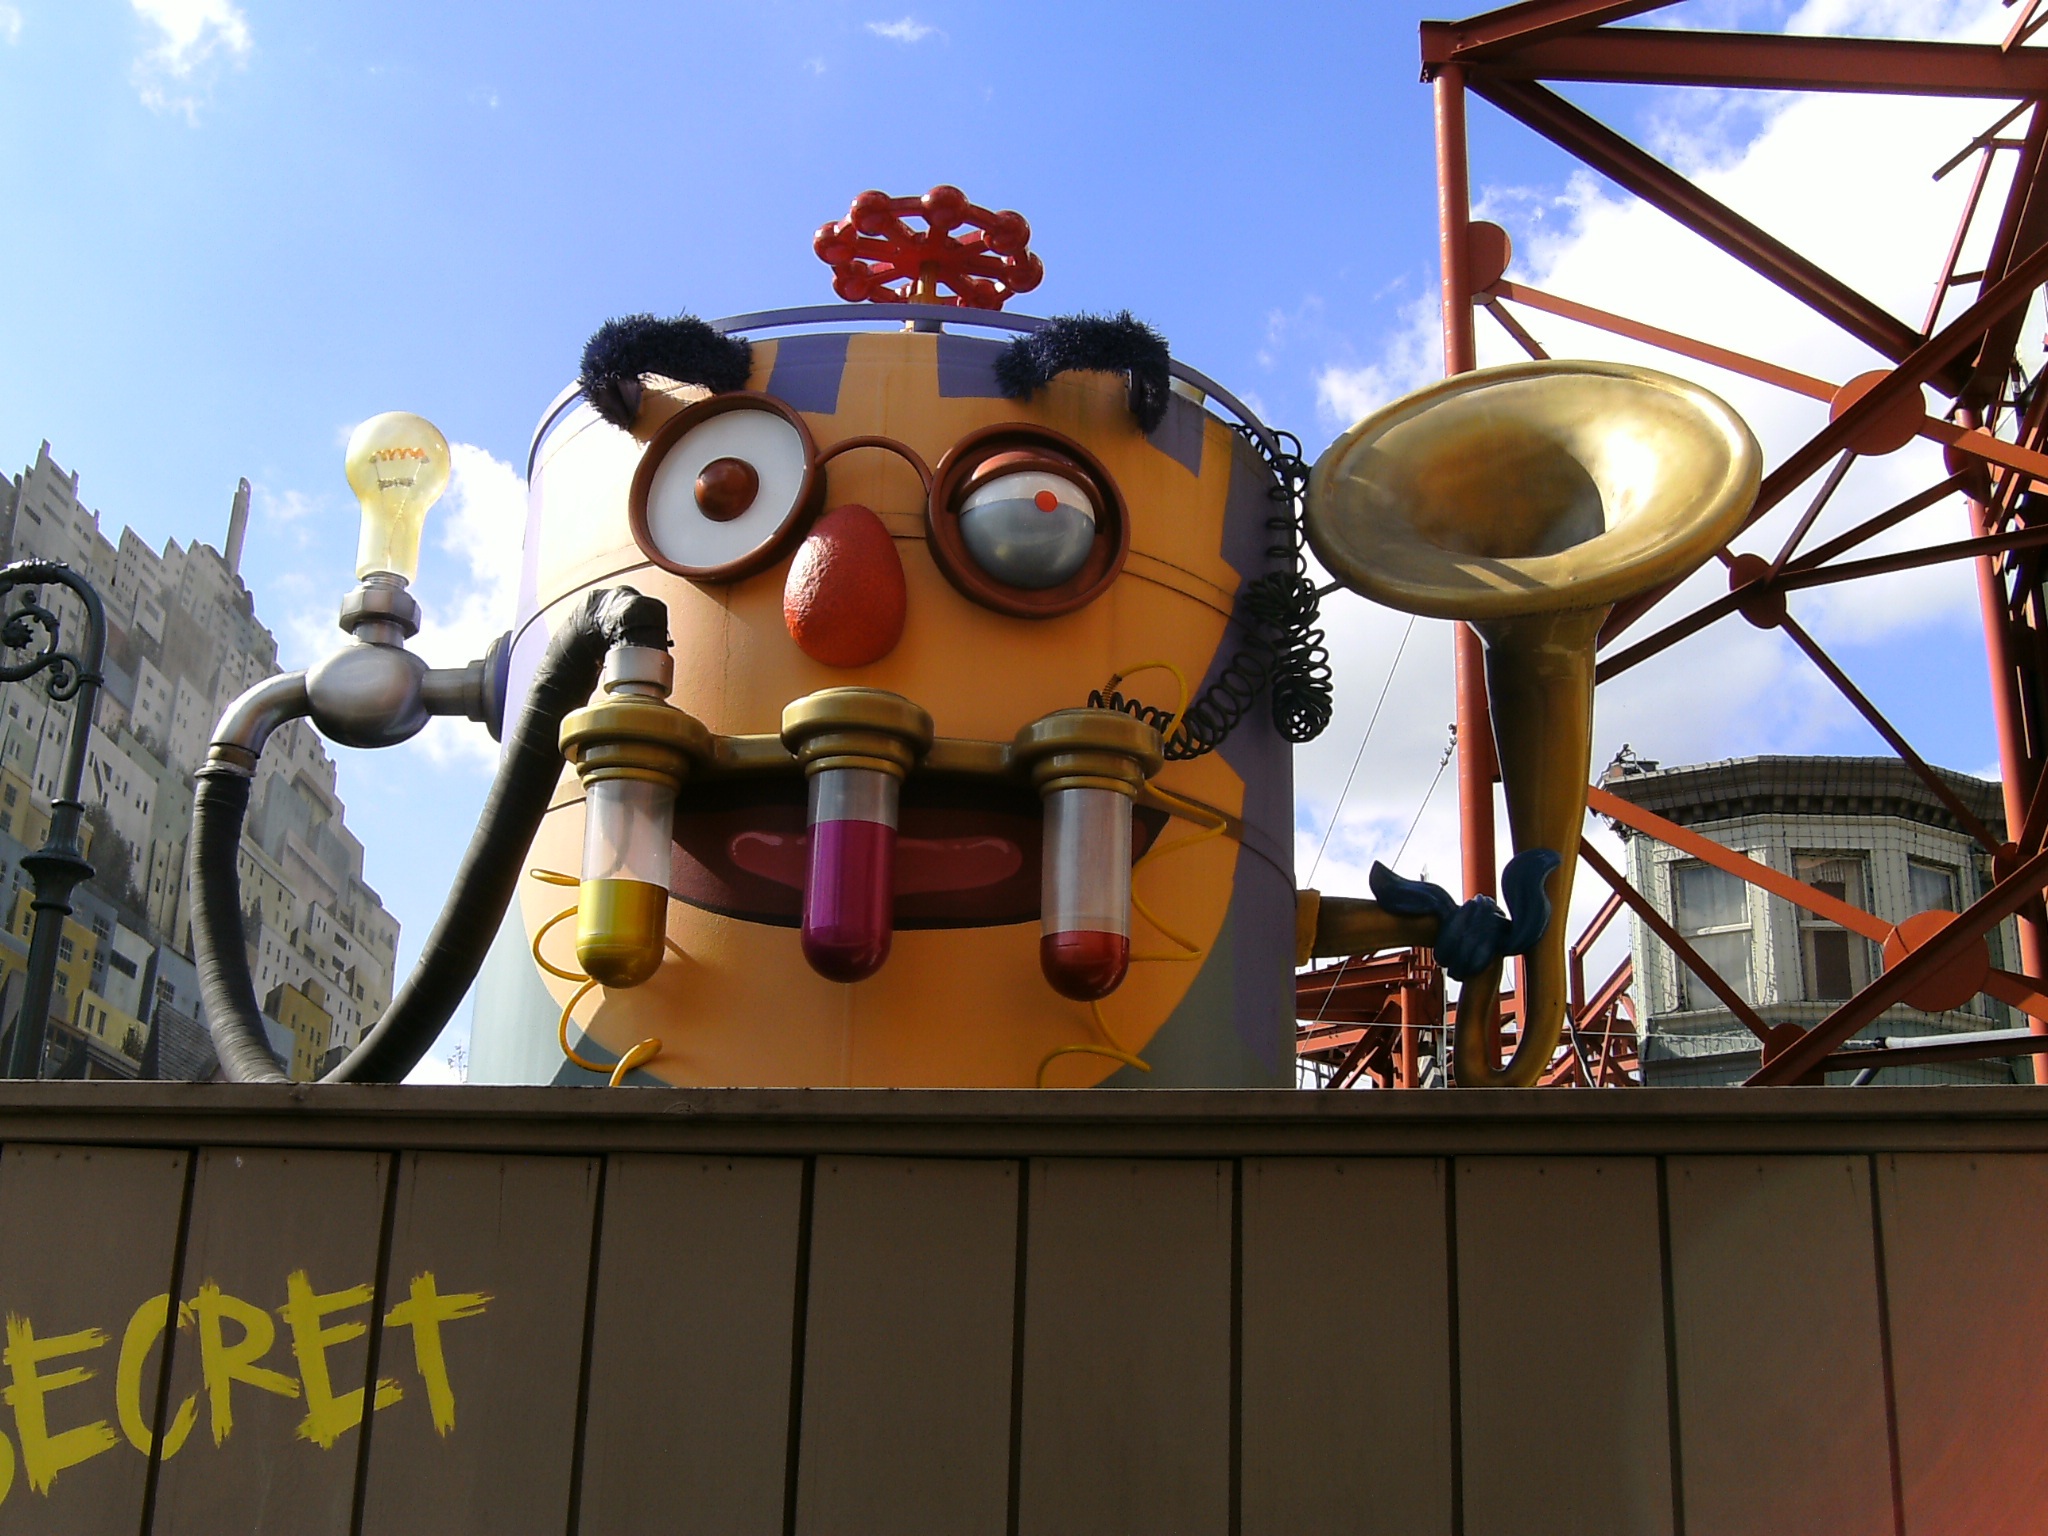
recreation, amusement park, park, resort, monster, tourist attraction, fair, amusement ride, outdoor recreation, disney world, walt disney world, hollywood studios